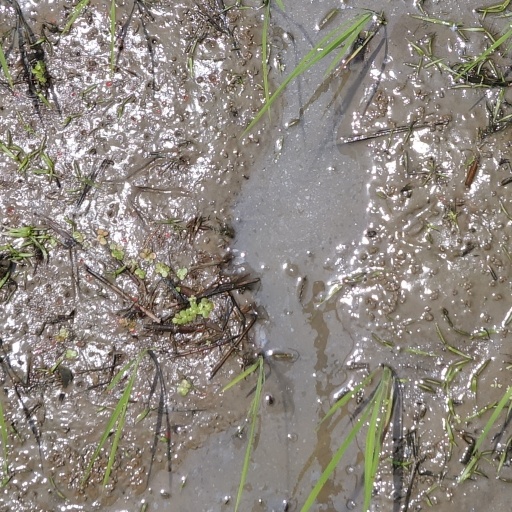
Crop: rice